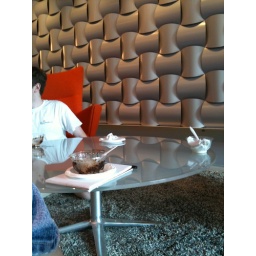
Cool wall in my office building!